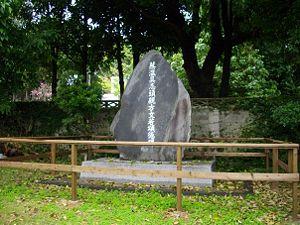
Sai On, aussi connu sous le nom Gushi-chan Bunjaku est un fonctionnaire érudit du royaume de Ryūkyū, régent, instructeur et conseiller du roi Shō Kei. Il est réputé pour les nombreuses réformes qu'il a engagées et supervisées et figure parmi les personnalités les plus célèbres de l'histoire d'Okinawa.